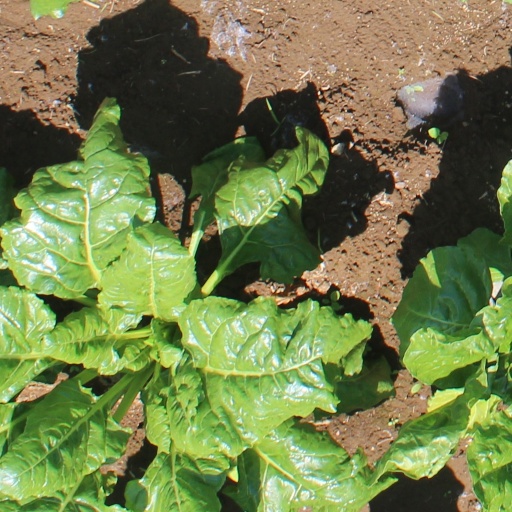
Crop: sugar beet